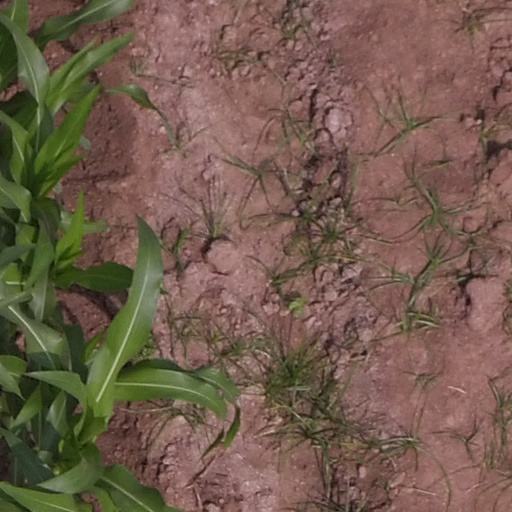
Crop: maize; corn